Gardens of Versailles

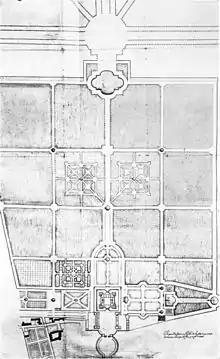
Garden plan,

In 1662, minor modifications to the château were undertaken; however, greater attention was given to developing the gardens. Existing bosquets and parterres were expanded and new ones created. Most significant among the creations at this time were the Versailles Orangerie and the "Grotte de Thétys". (Nolhac 1901, 1925) The Orangery, which was designed by Louis Le Vau, was located south of the château, a situation that took advantage of the natural slope of the hill. It provided a protected area in which orange trees were kept during the winter months. (Nolhac 1899, 1902)